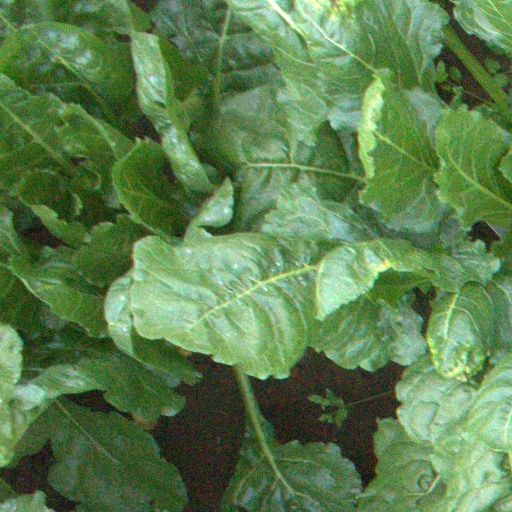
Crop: sugar beet